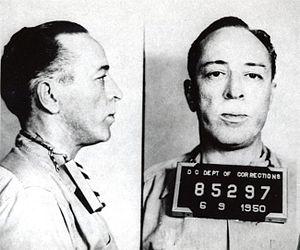
Dalton Trumbo est un film biographique américain coproduit et réalisé par Jay Roach, sorti en 2015.